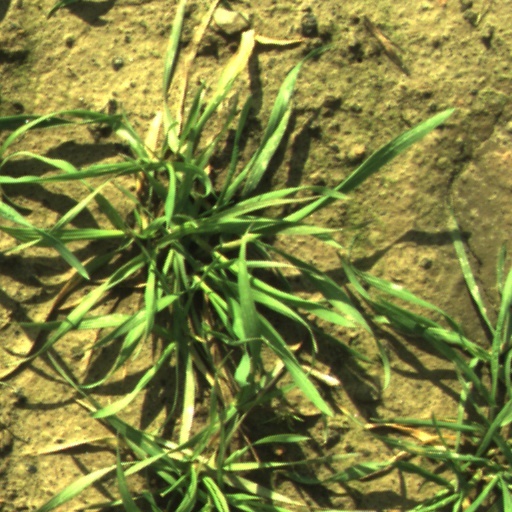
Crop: wheat